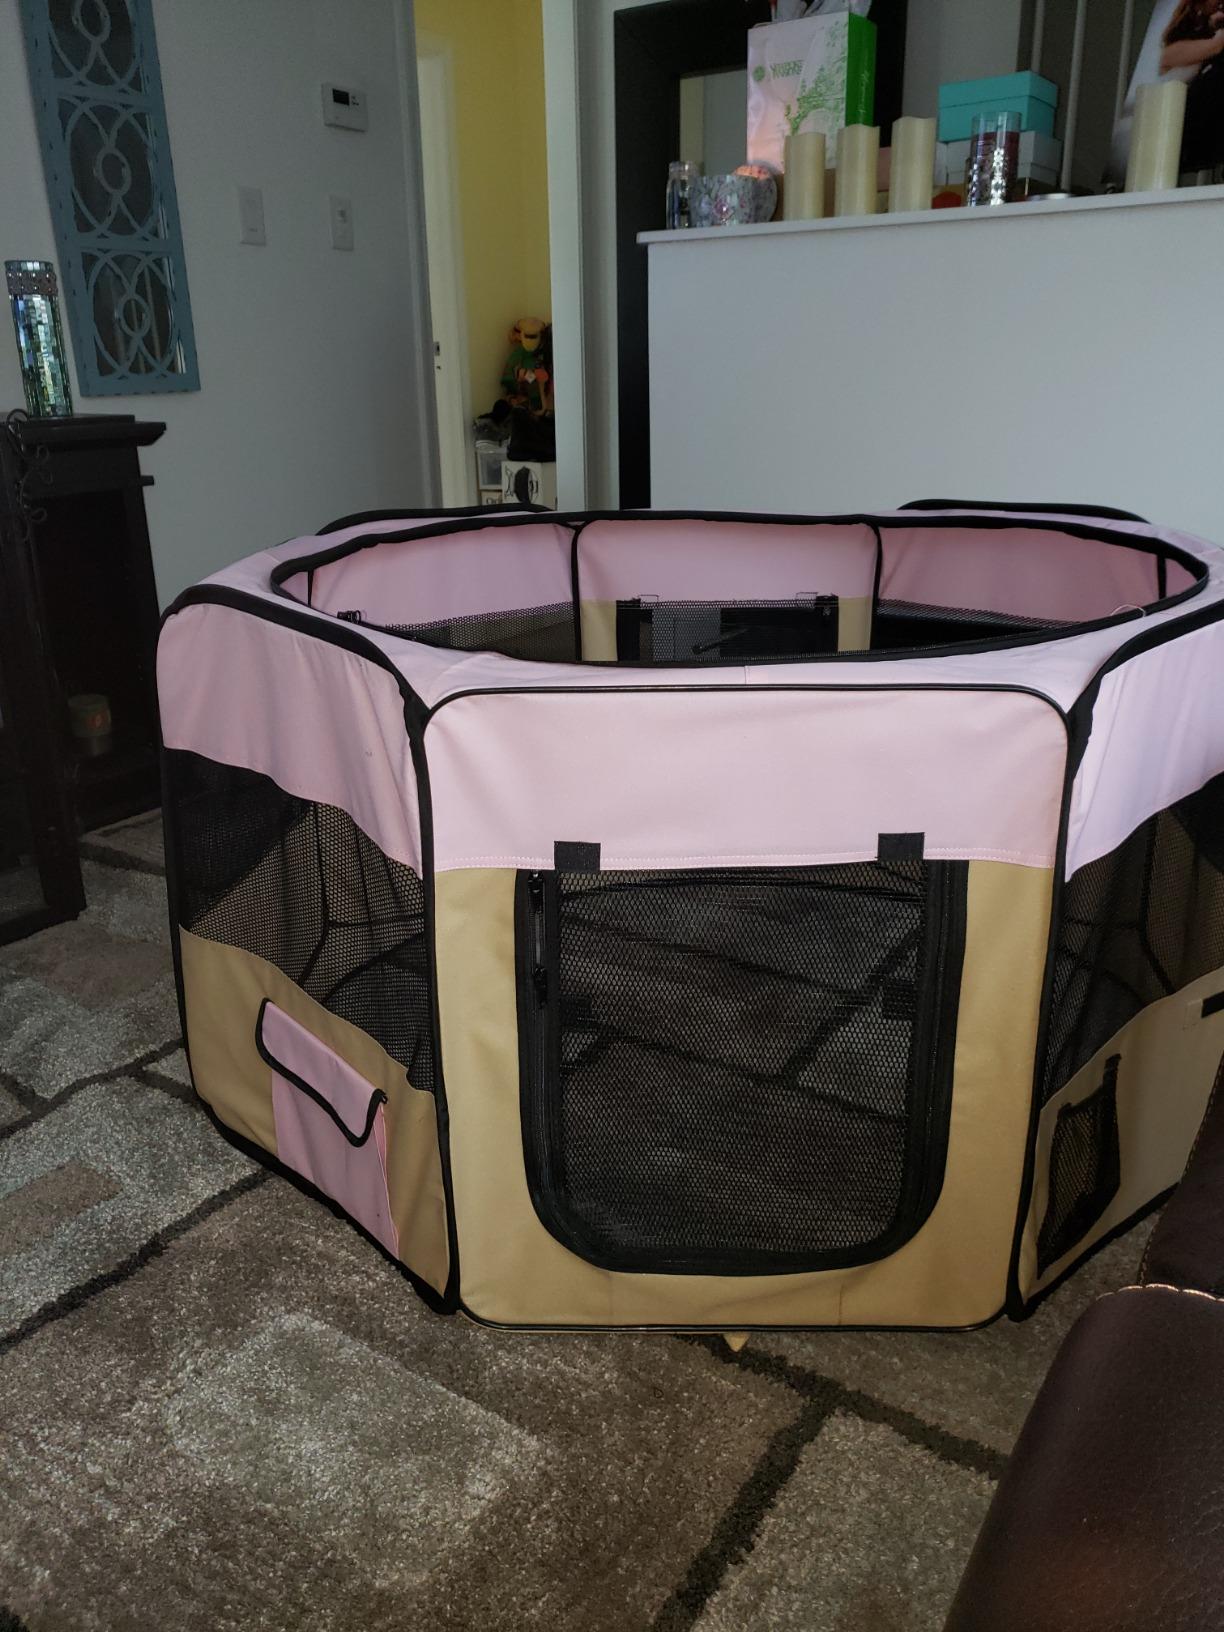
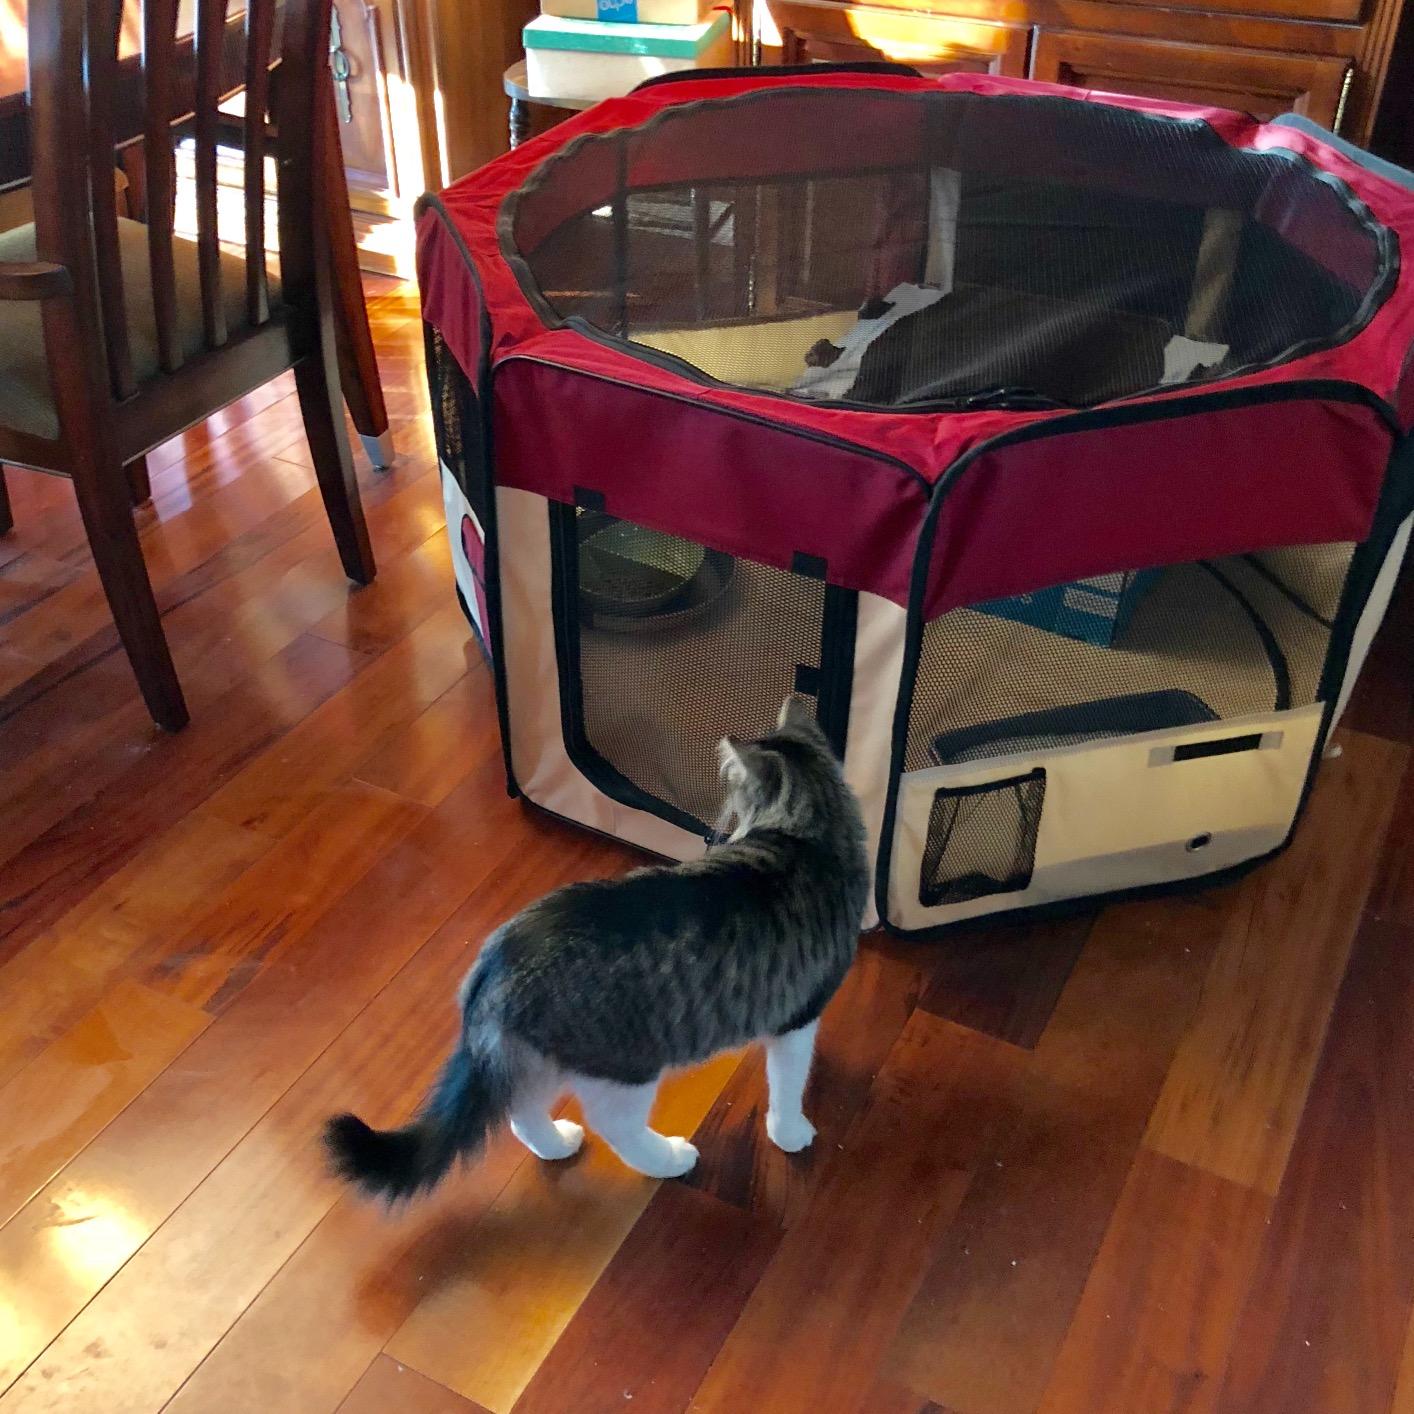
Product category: items_kennel
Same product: no